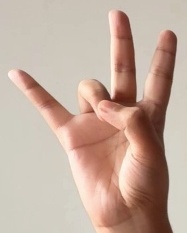
ASL sign: 7